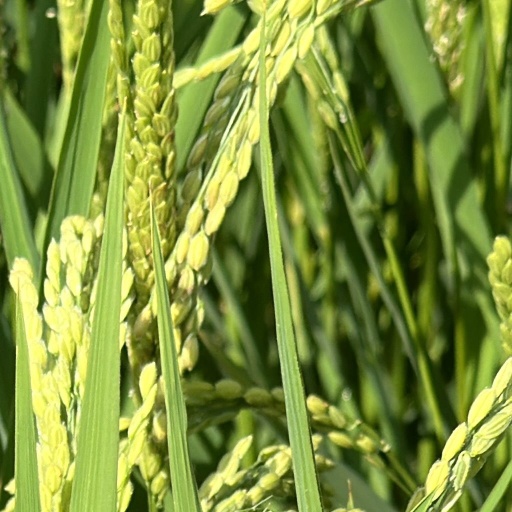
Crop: rice